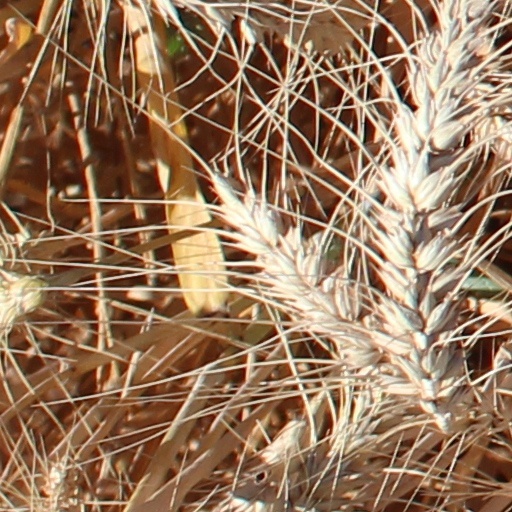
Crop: wheat